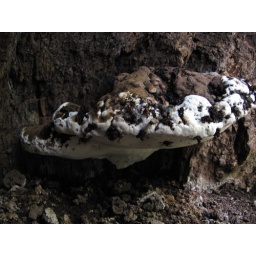
shelf fungus on roots underneath tree